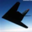
Label: airplane